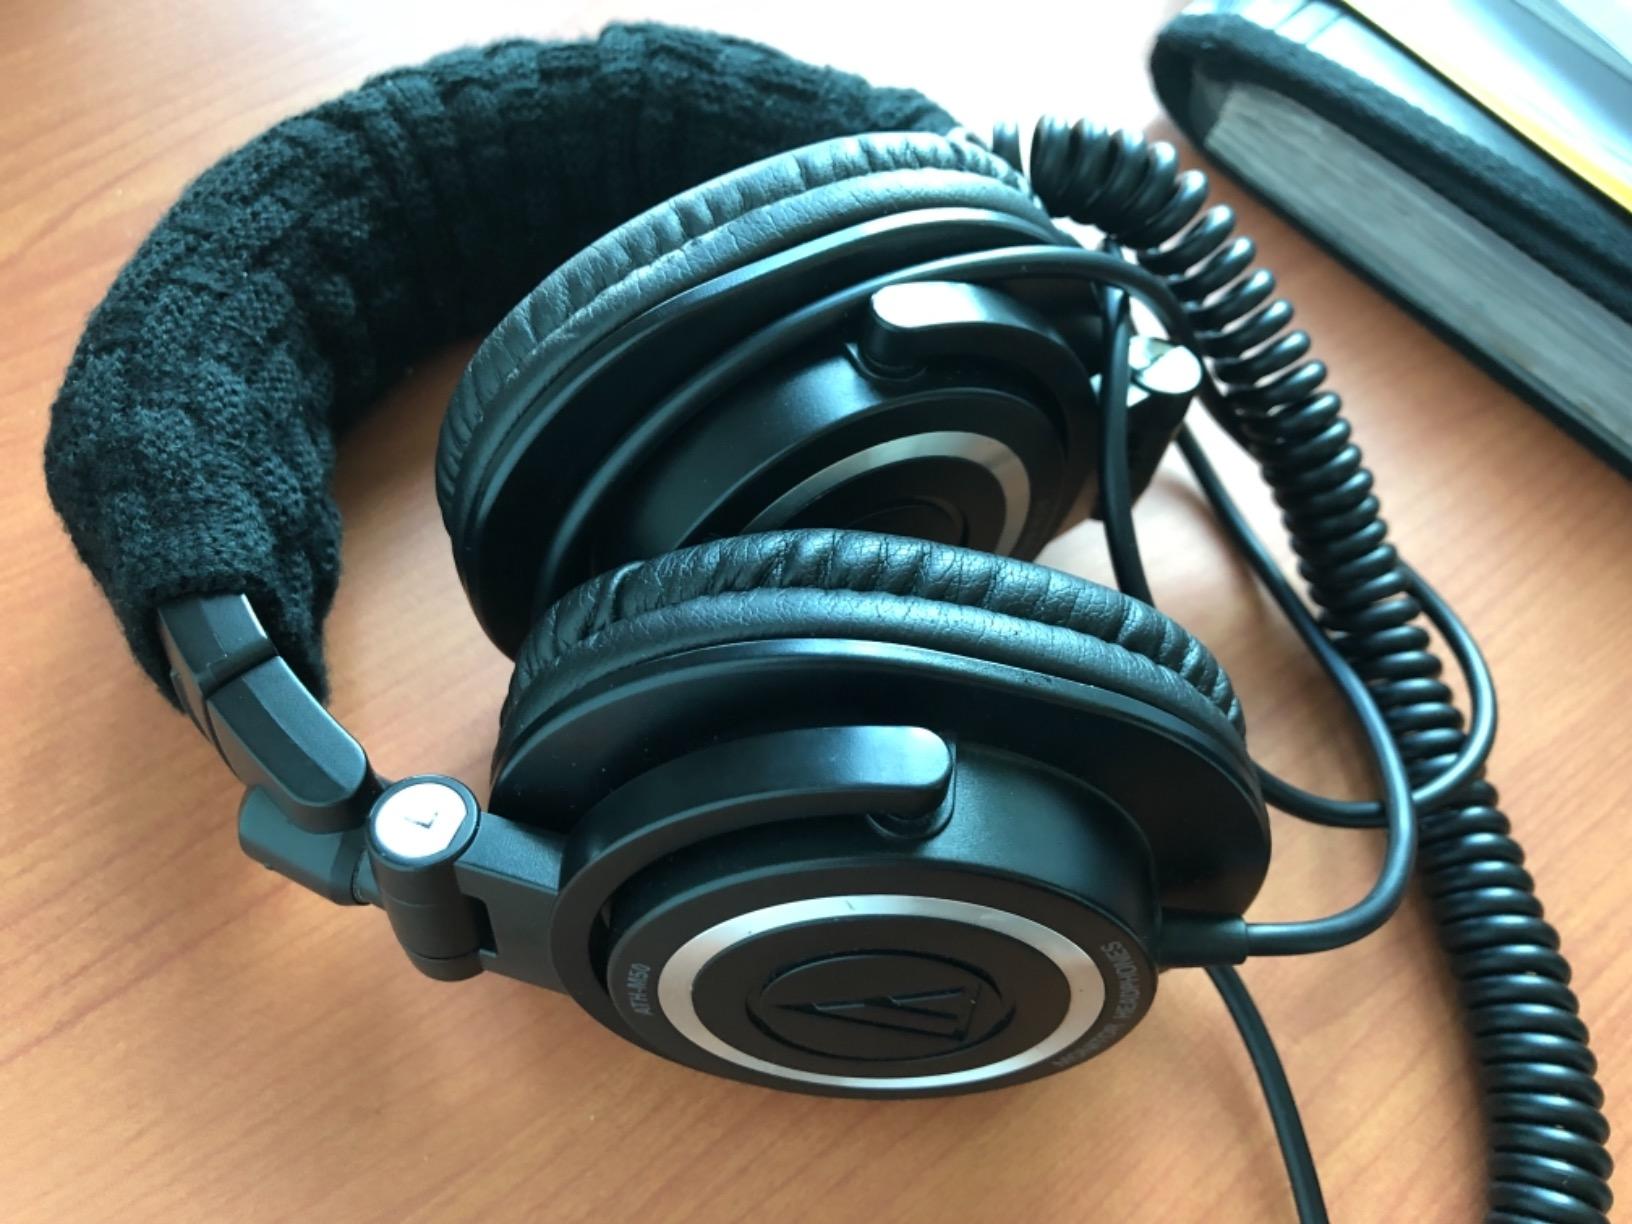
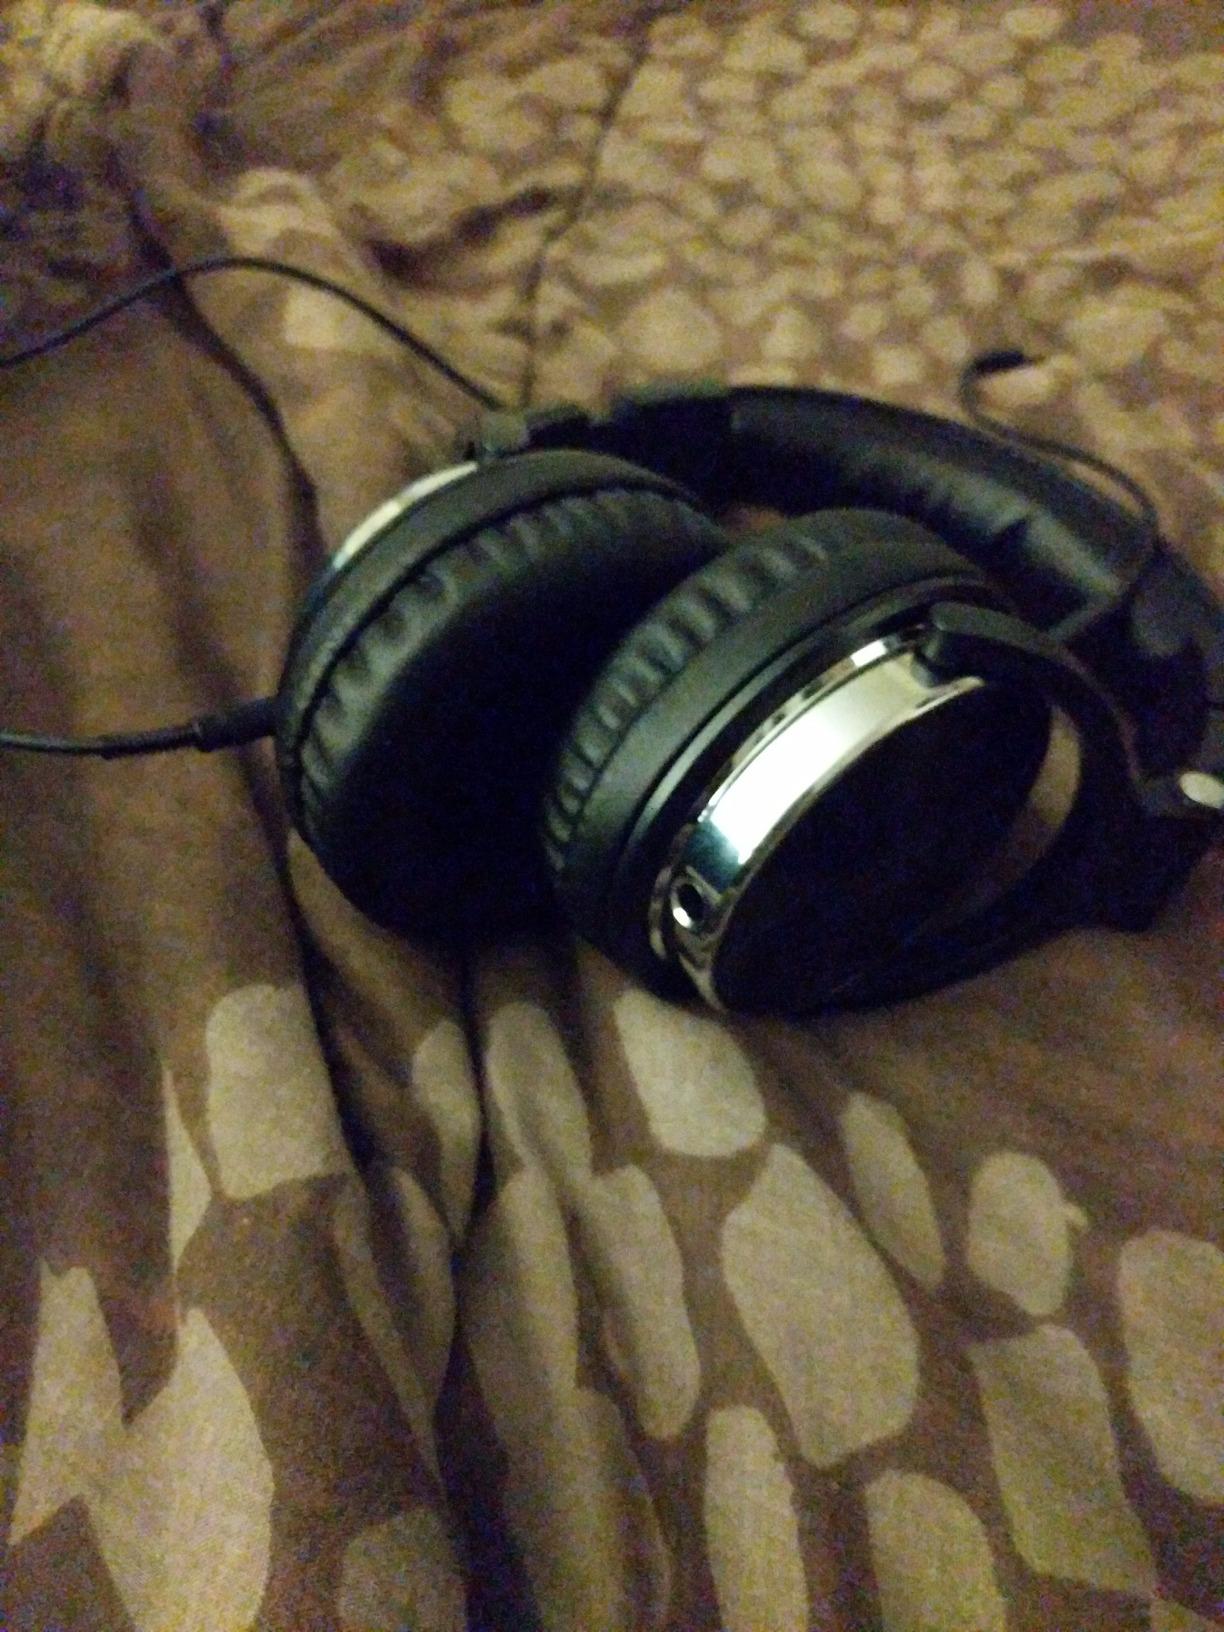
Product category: headphones
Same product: no